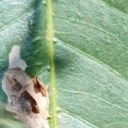
Label: Miner